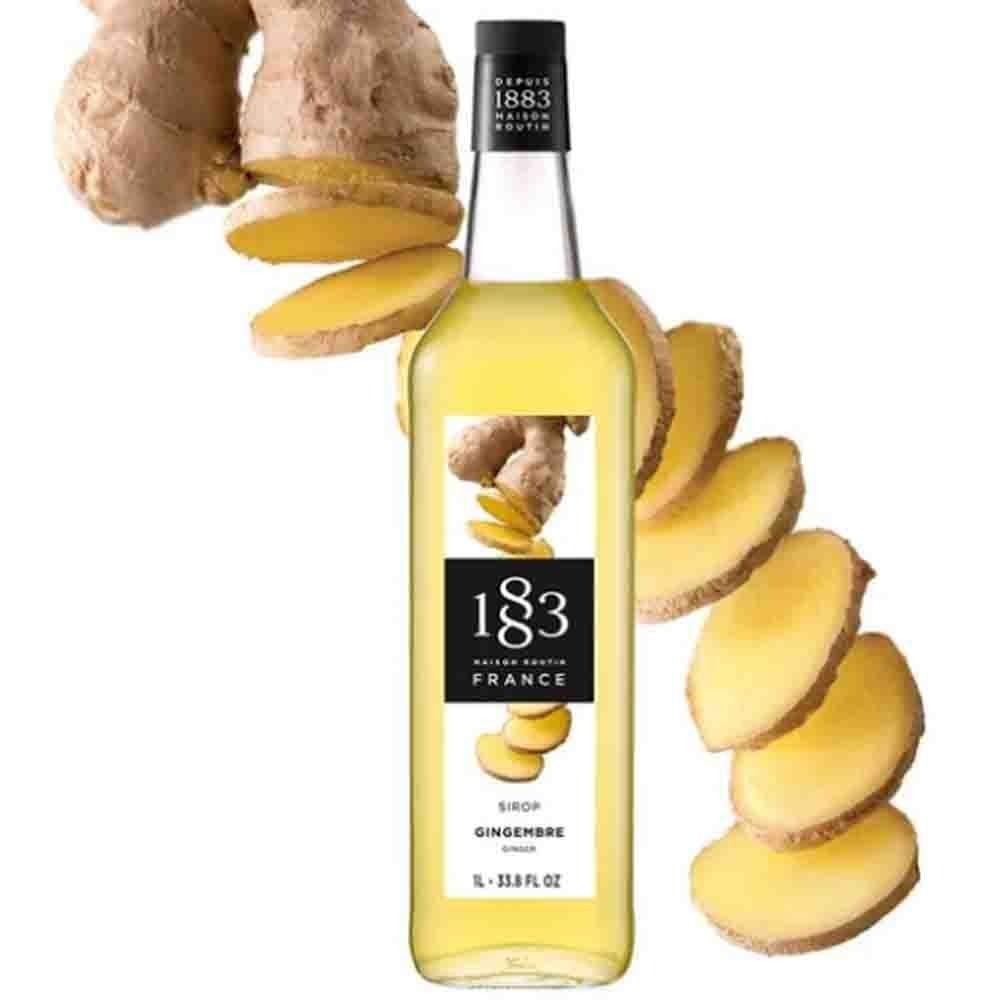
Item Name: 1883 Maison Routin Ginger Syrup (1L)
Value: 33.8
Unit: Fl Oz

Price: 18.99